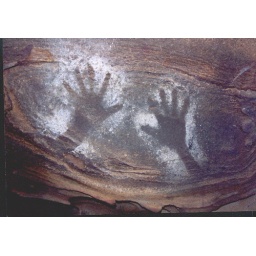
aboriginal cave painting in the blue mountains